Capture of the Five Boroughs

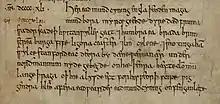
The text of the poem in MS A of the "Anglo-Saxon Chronicle" (f. 27r).

"Capture of the Five Boroughs" (also "Redemption of the Five Boroughs") is an Old English chronicle poem that commemorates the capture by King Edmund I of the so-called Five Boroughs of the Danelaw in 942.